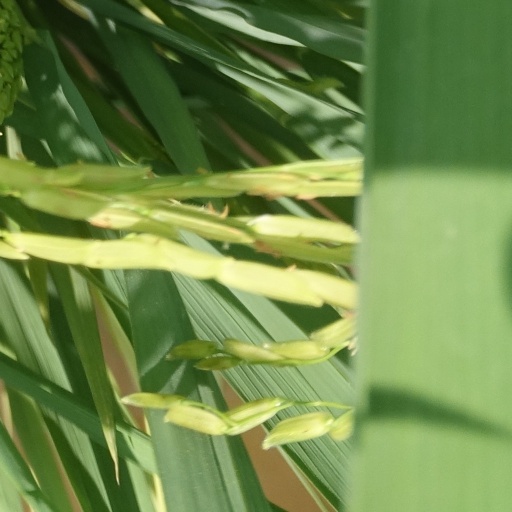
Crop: rice